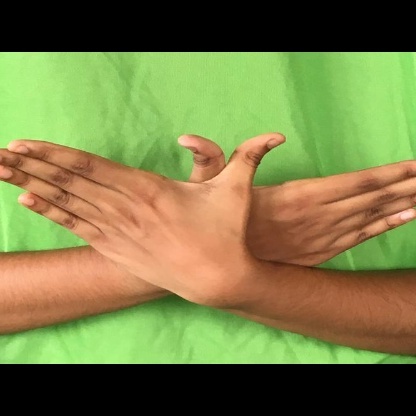
Mudra: Garuda